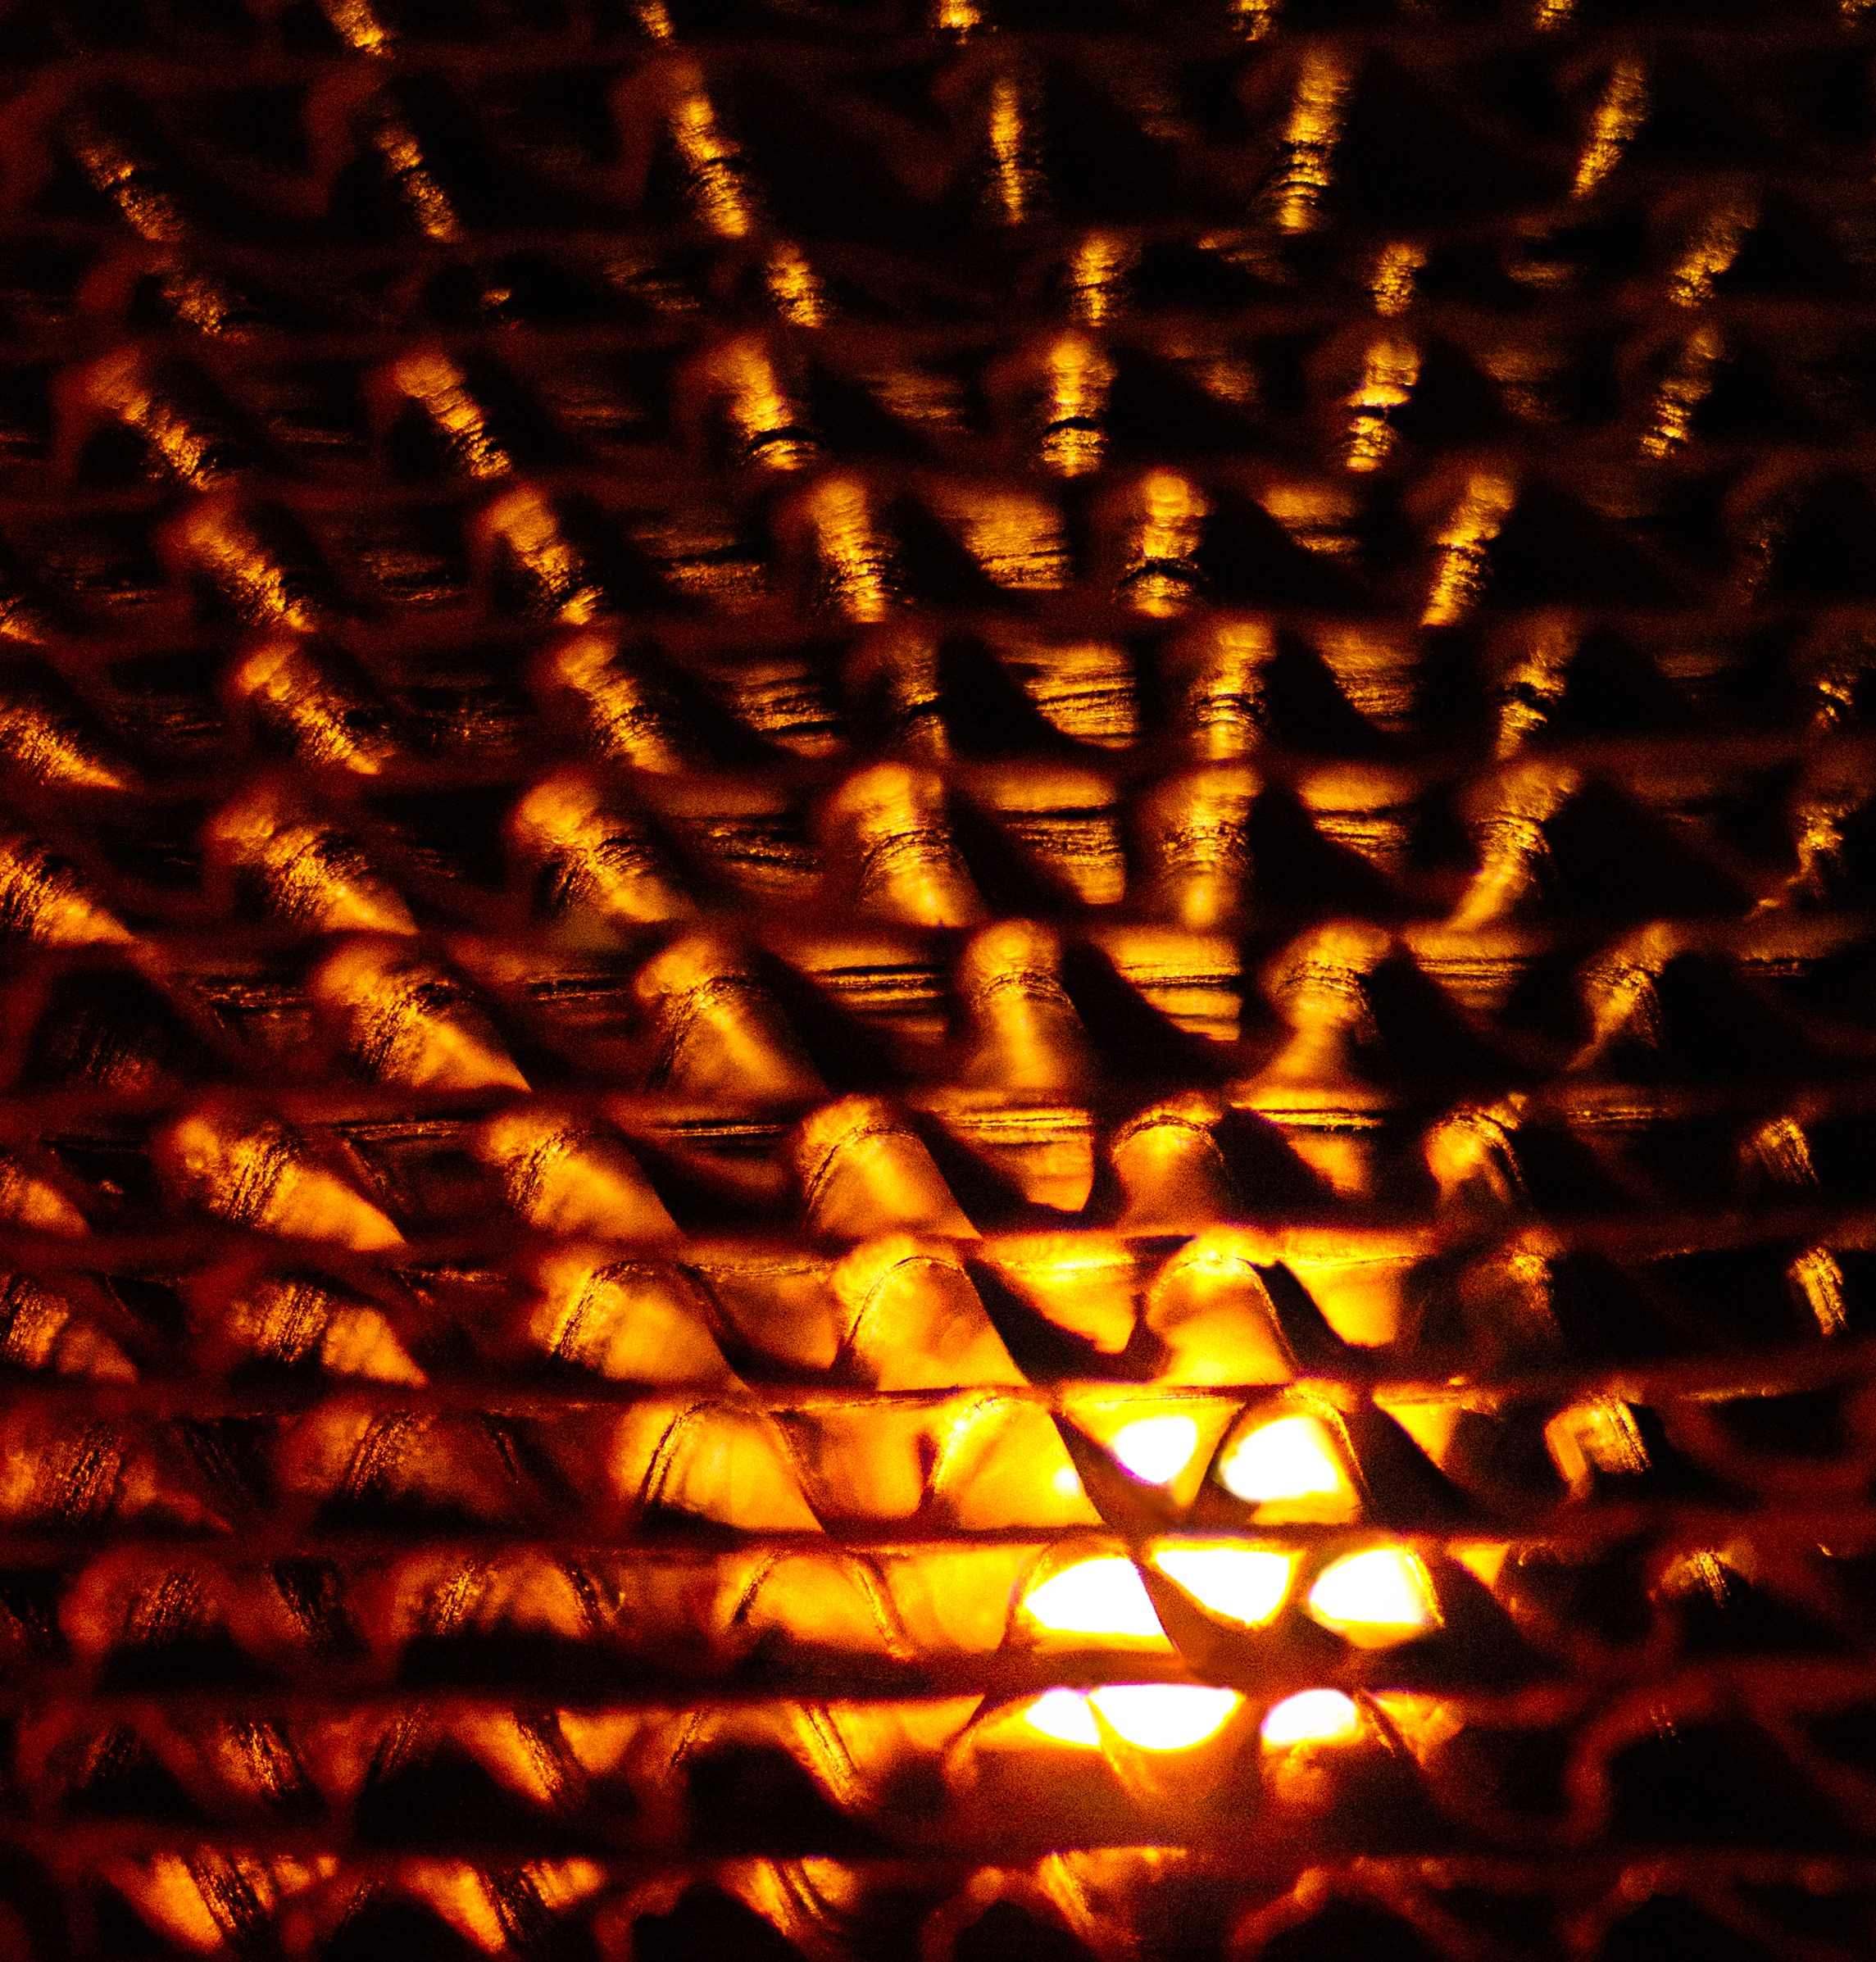
light, flower, pattern, reflection, red, flame, lighting, design, macro photography